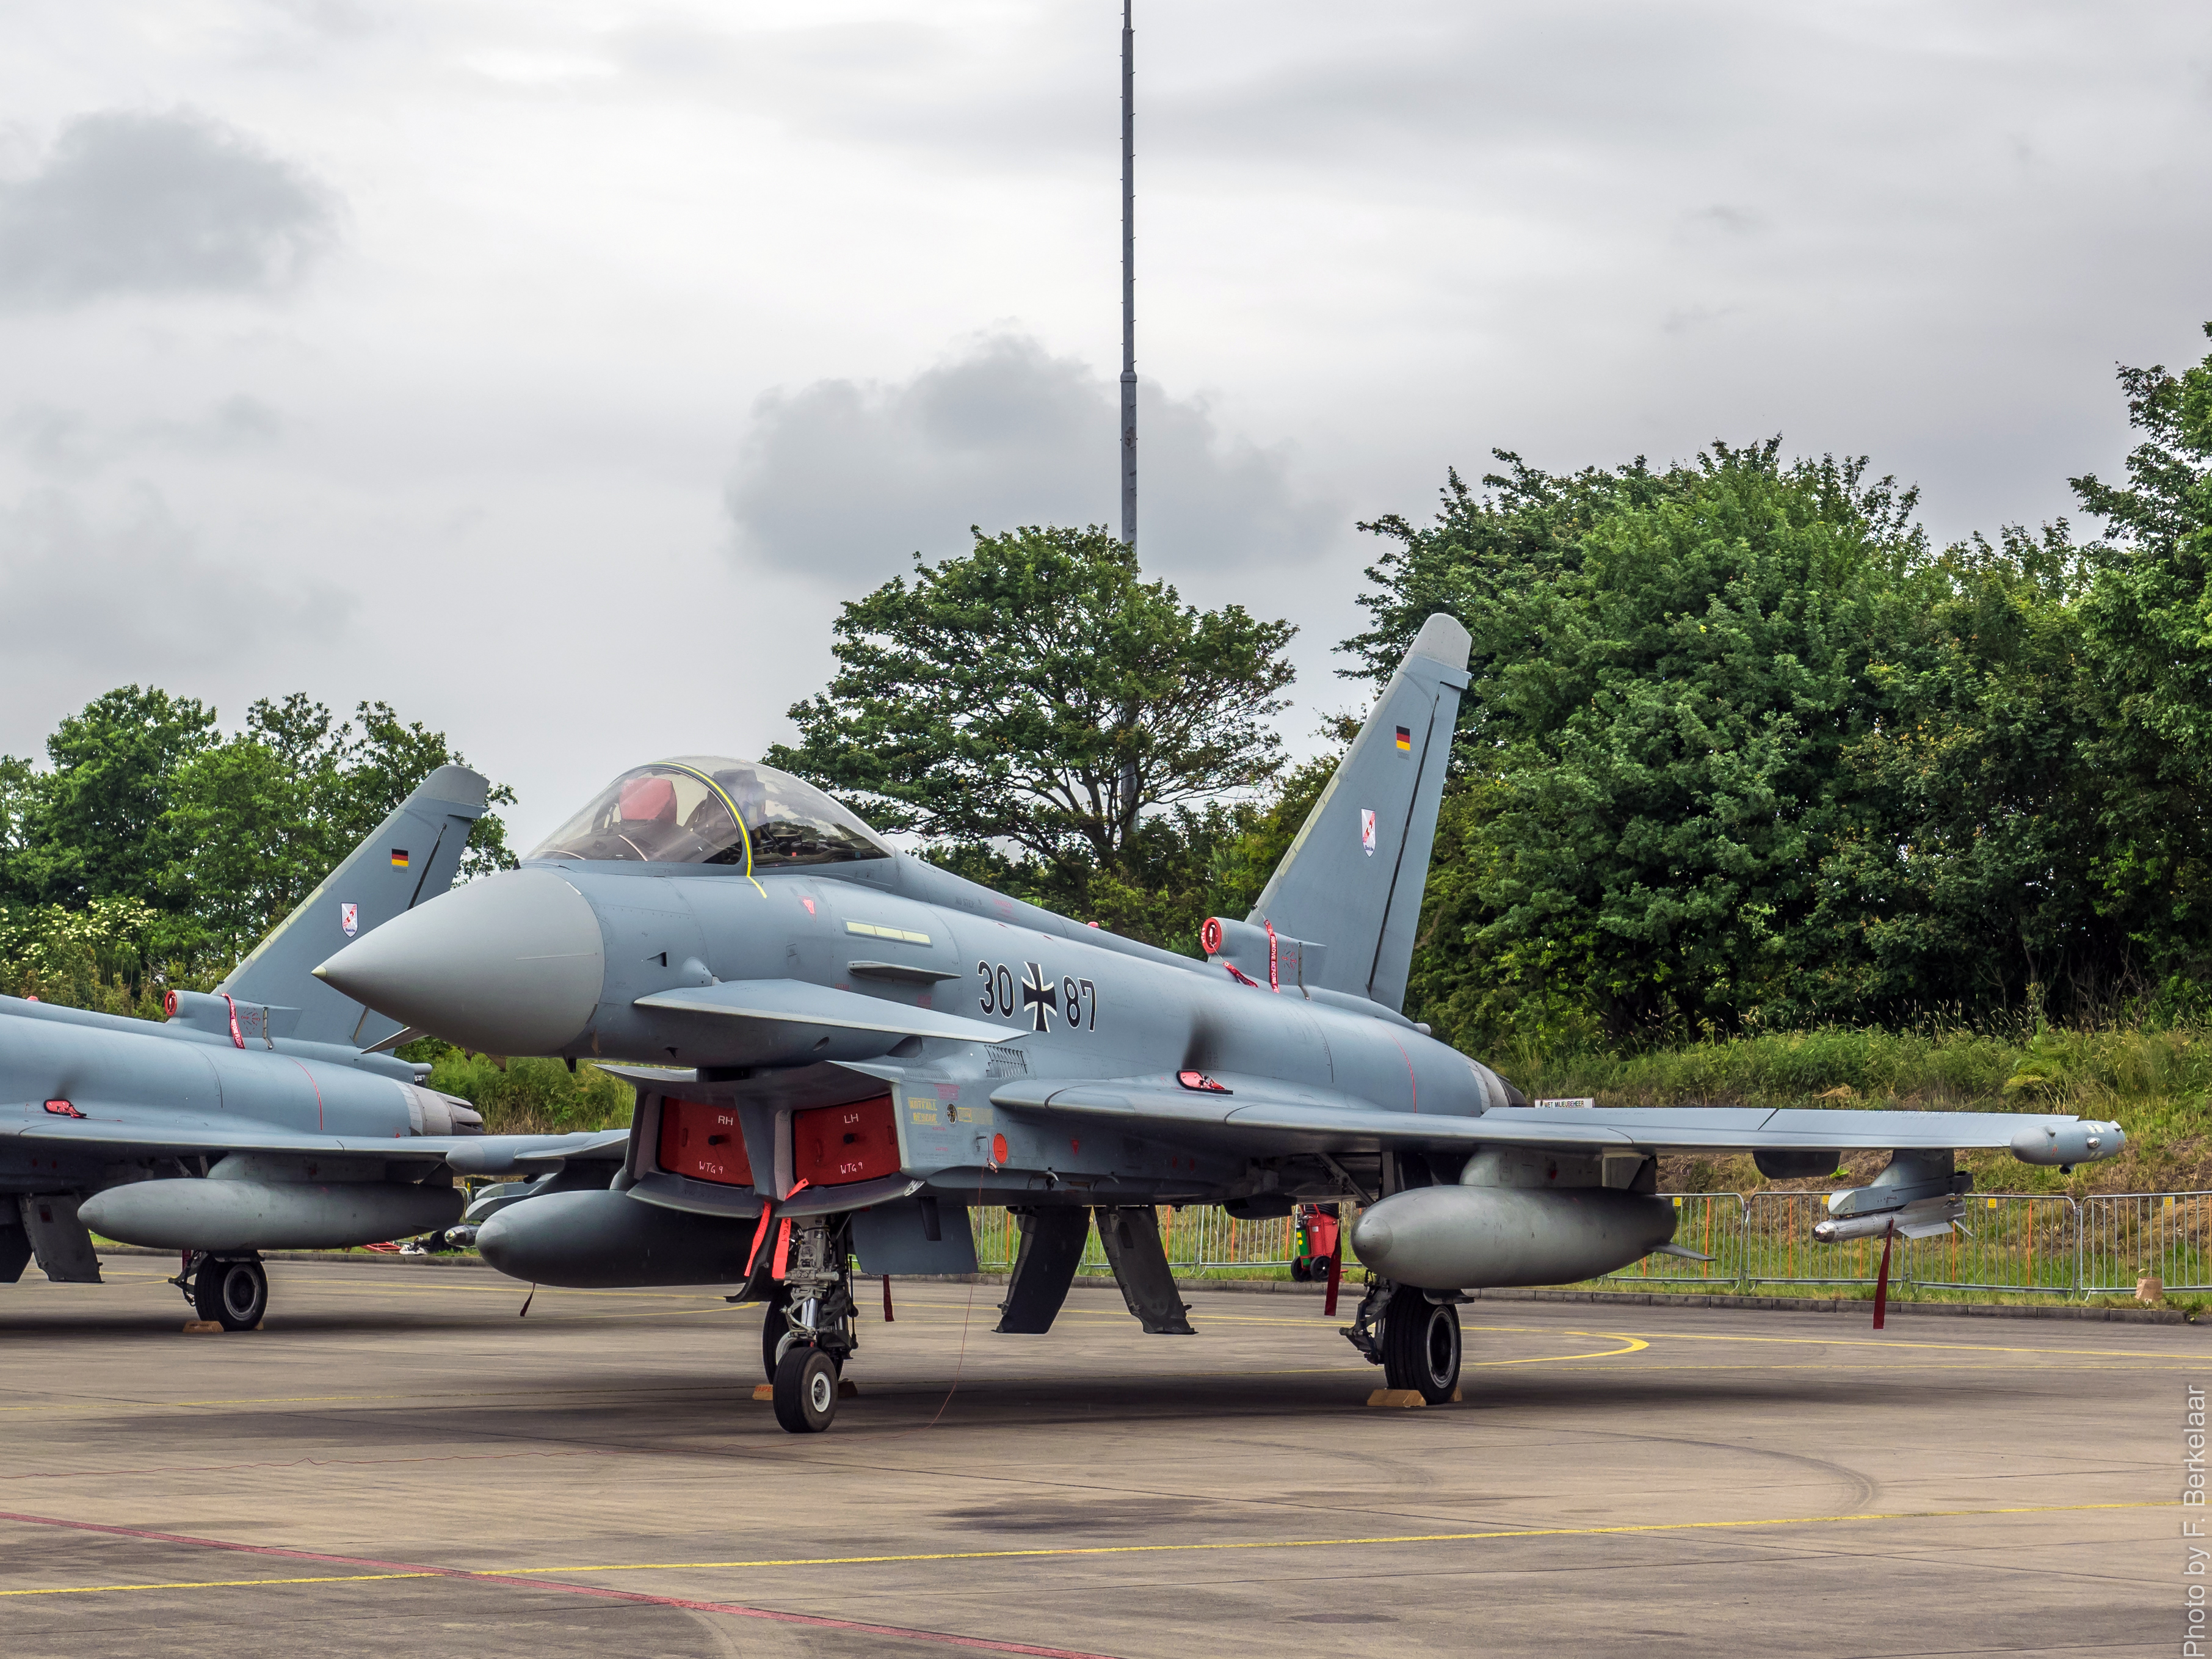
airplane, aircraft, vehicle, aviation, nederland, koninklijkeluchtmacht, nl, leeuwarden, friesland, defensie, luchtmachtdagen, luchtmachtdagen2016, leeuwardenairport, vliegbasisleeuwarden, ljouwert, eurofighter, ef2000, luftwaffe, frysl n, 3087, bundeswehr, germanairforce, air force, jet aircraft, fighter aircraft, military aircraft, atmosphere of earth, mcdonnell douglas f 15 eagle, northrop f 5, mikoyan mig 29